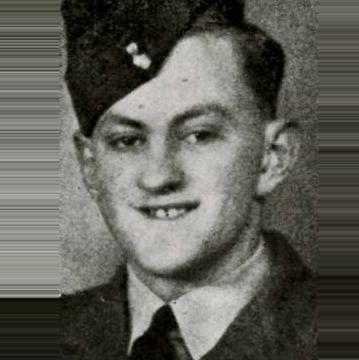
Age: 17